2020 Masters (snooker)

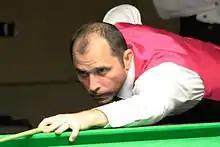
Joe Perry won the opening match of the tournament, defeating the 2019 UK Champion, Ding Junhui.

The Masters began on 12 January 2020 with first-round matches played as best-of-11-frames. The 2019 UK champion and eighth seed Ding Junhui took on 15th seed Joe Perry in the opening match. Perry was runner-up in his last appearance at the event in 2017 but had not participated in the intervening two years, whilst Ding had won only three matches at the Masters since winning the event in 2011. Perry took the opening frame, before Ding completed a break of 135 in the second frame, the first century break of the tournament. Perry won frame three and Ding took the fourth to tie the match at 2–2 at the interval. Perry took a 3–2 lead before Ding again equalised at 3–3, but then Perry scored a break of 93 to retake the lead at 4–3. Ding, on a break of 41 and likely to win frame eight, ran out of position allowing Perry to increase his lead to 5–3, winning the match in the next frame. He commented afterwards that "the interval came at the right time" for him as his performance improved in the second half of the match.